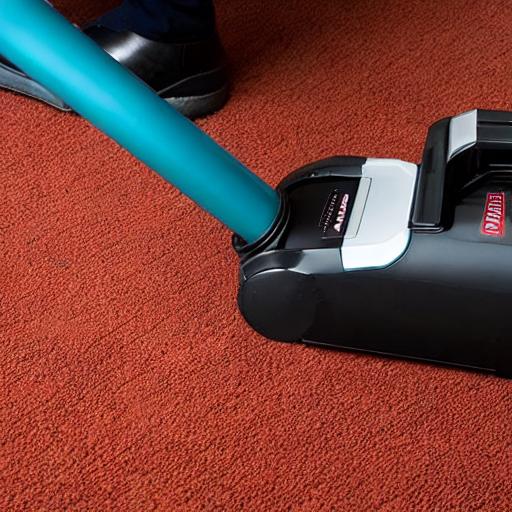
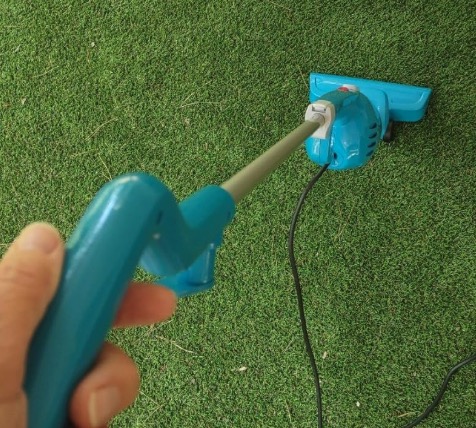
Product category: items_vacuum
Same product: no